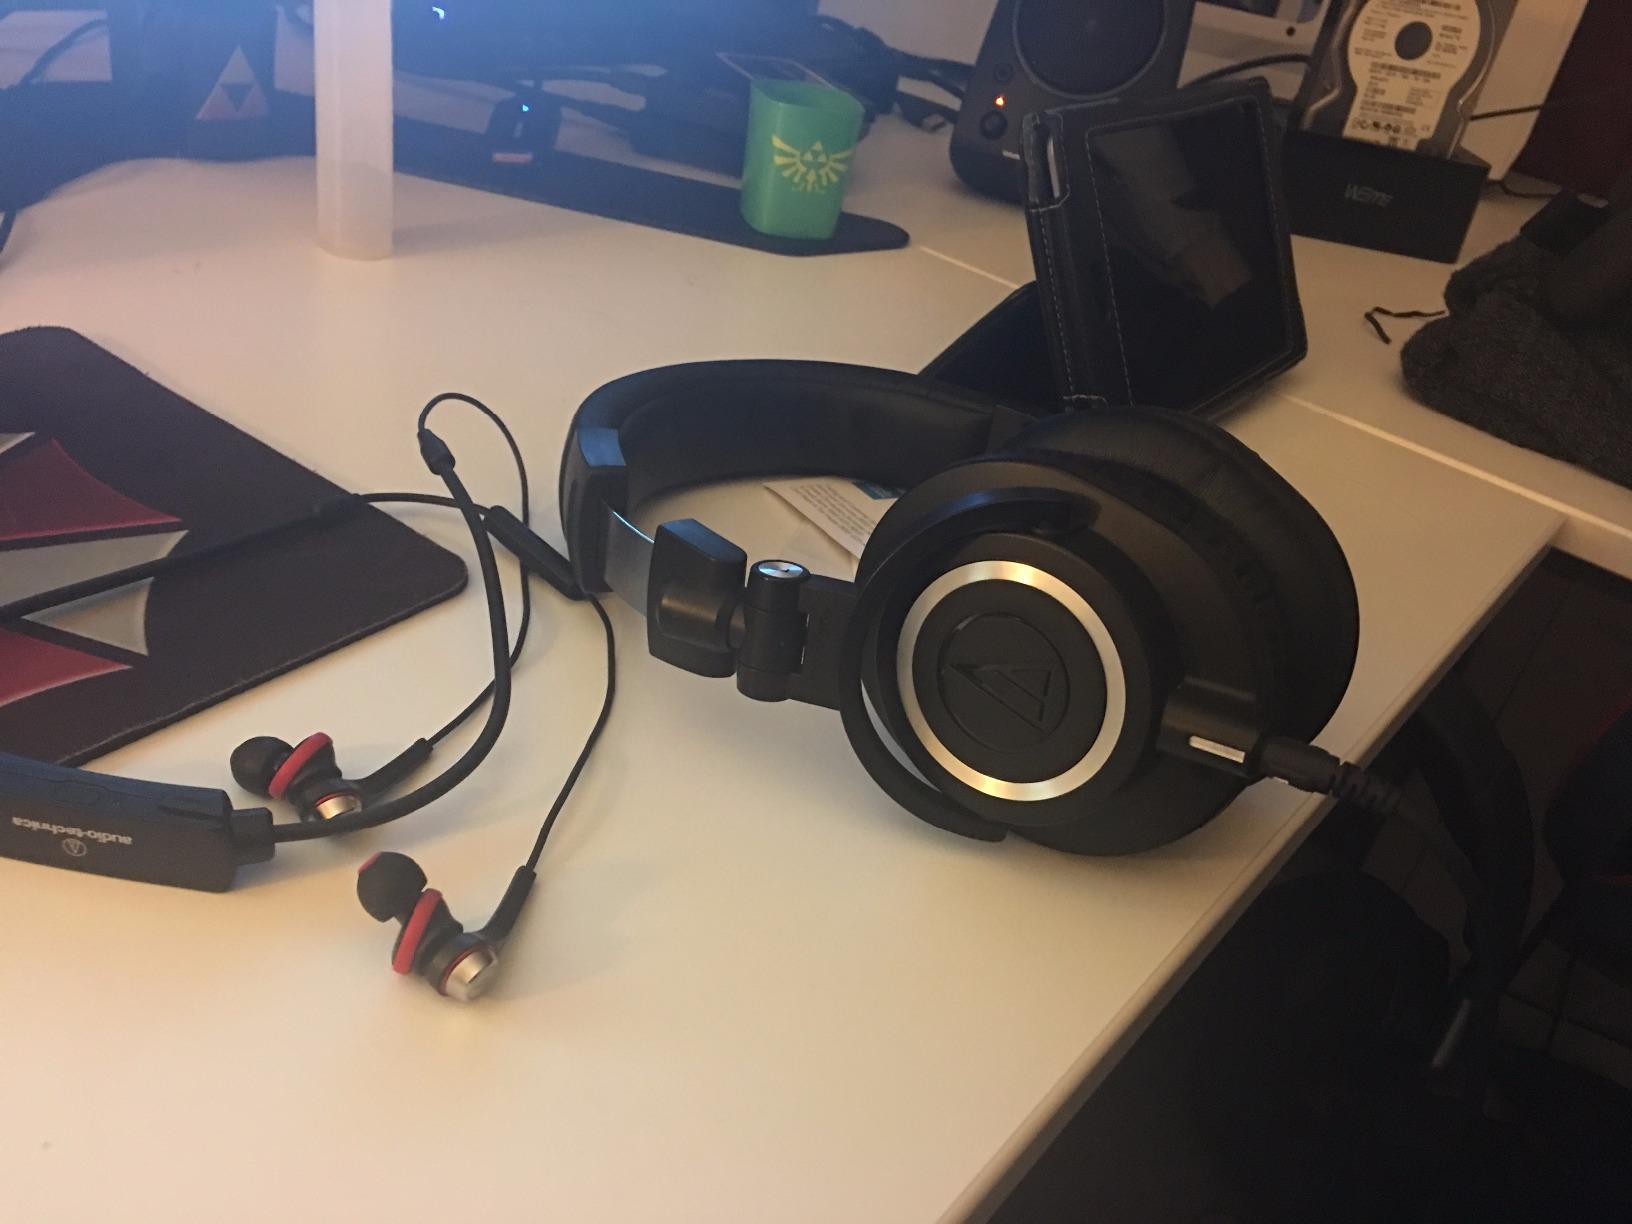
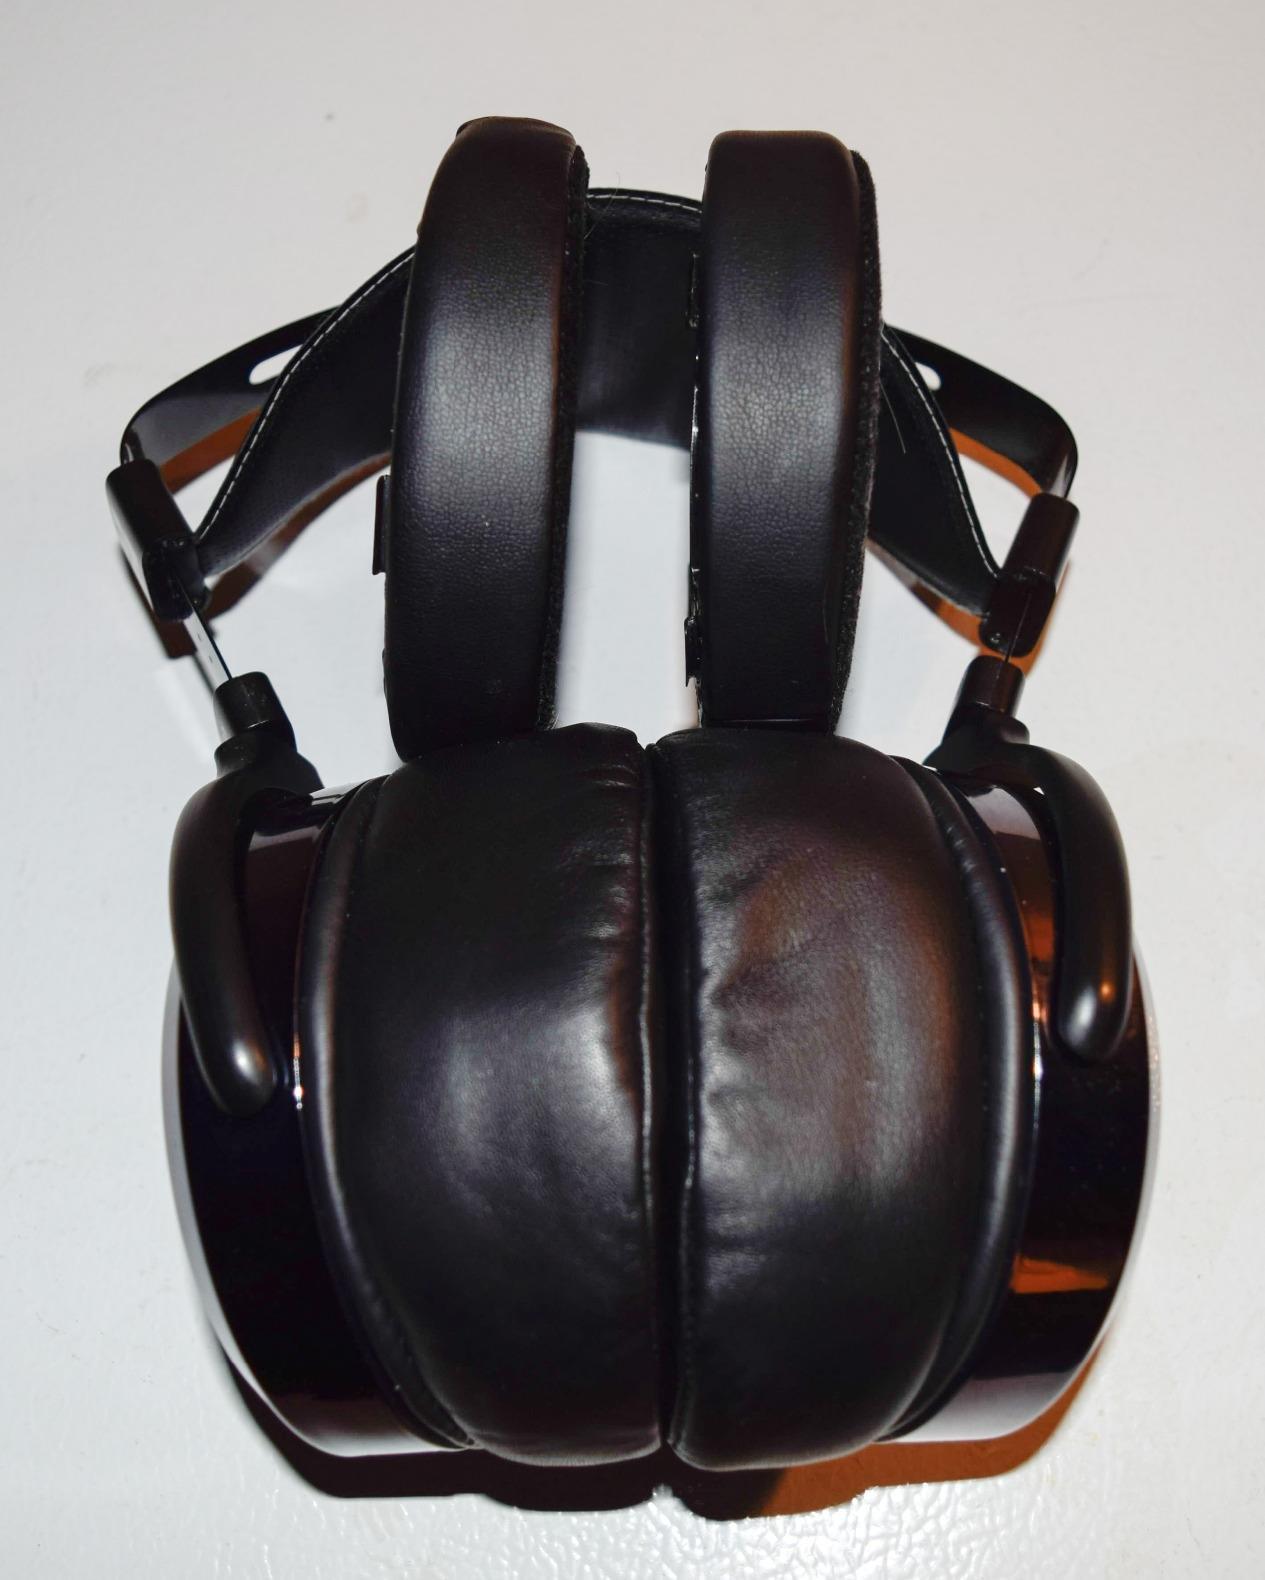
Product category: headphones
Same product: no